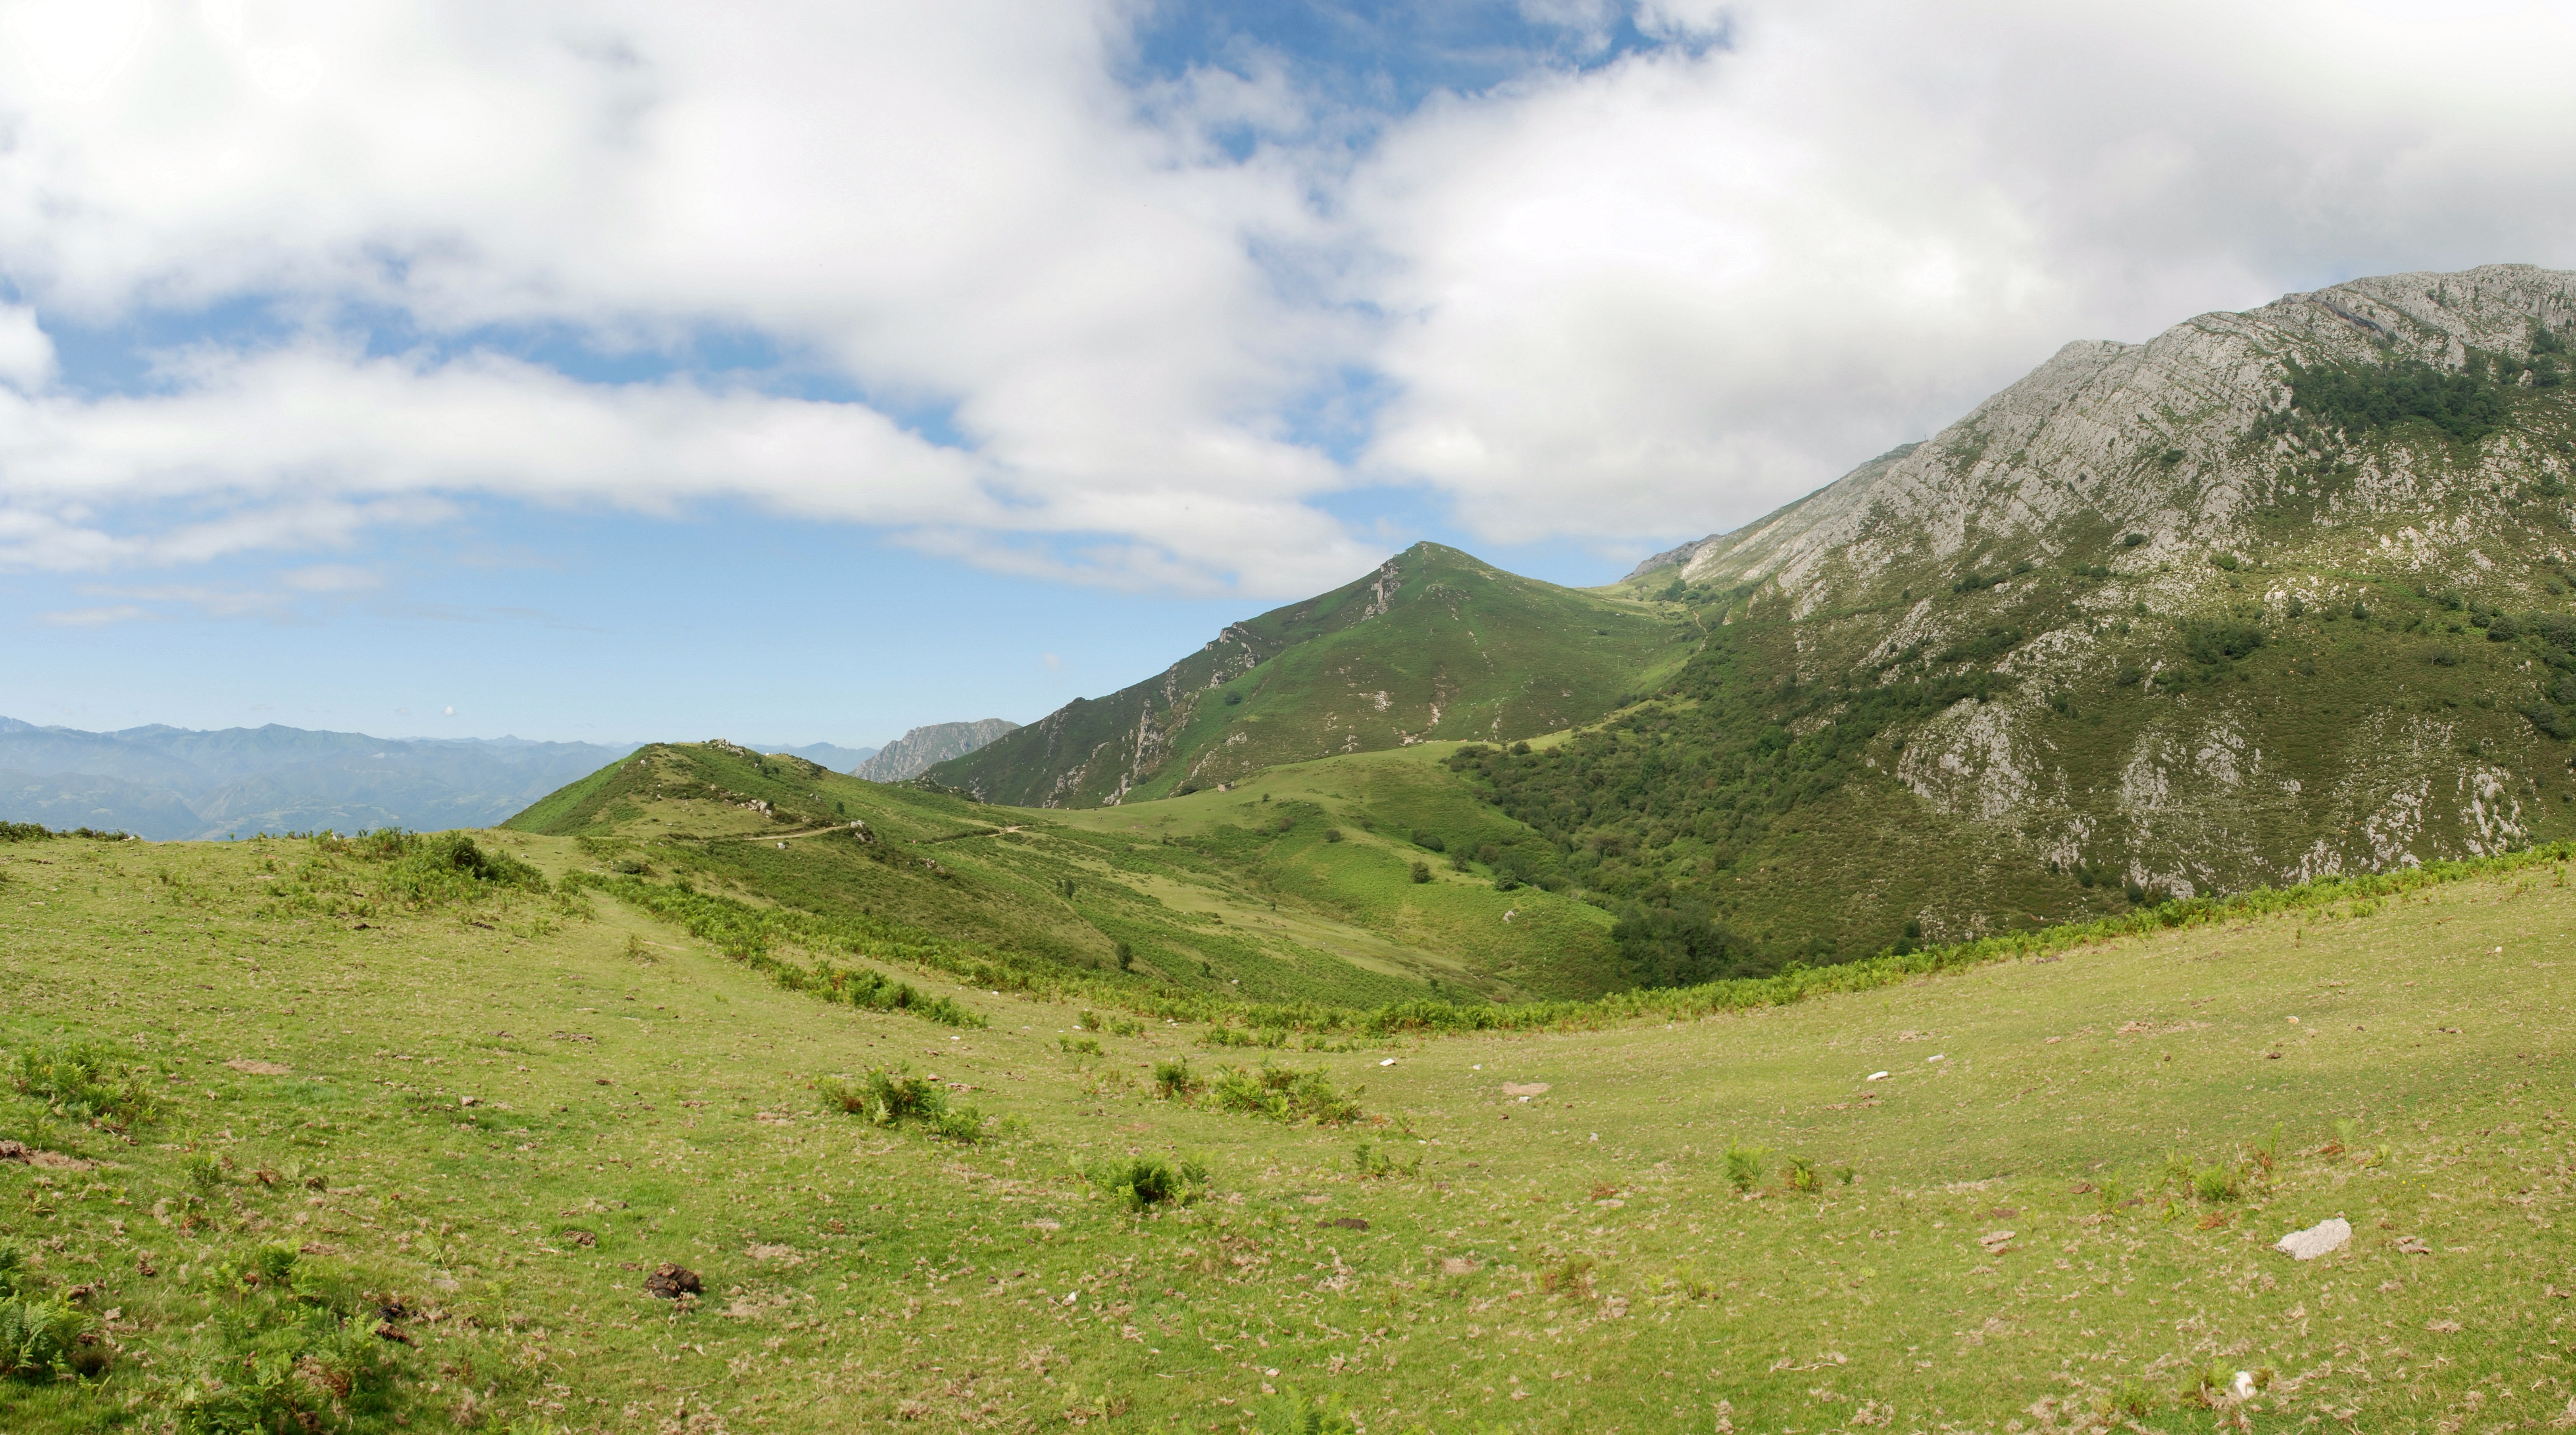
landscape, nature, grass, wilderness, walking, mountain, trail, field, meadow, hill, adventure, valley, mountain range, pasture, highland, ridge, plain, alps, grassland, plateau, fell, loch, ecosystem, asturias, rural area, landform, mountain pass, geographical feature, mountainous landforms